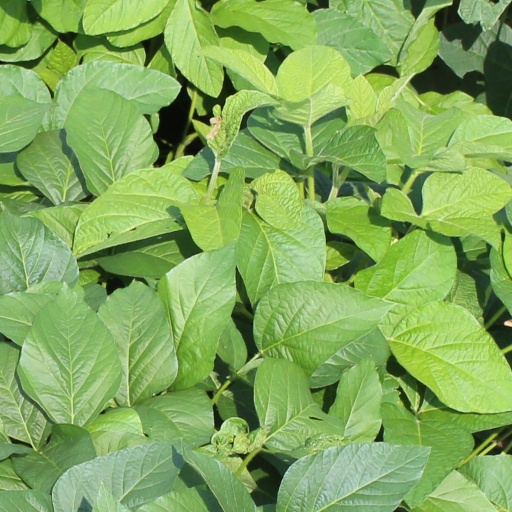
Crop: soybean